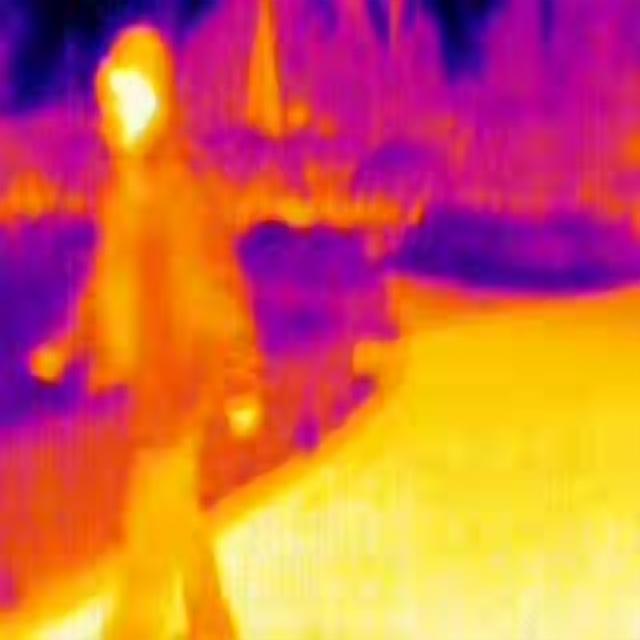
Detected objects:
label: person